Xi Yuan station

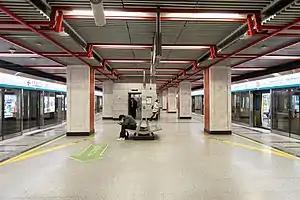
Line 4 platform 300px Line 16 platform

Xi Yuan station is an interchange station between Line 4 and Line 16 of the Beijing Subway. Also, there is enough space to build another platform in between Line 4 and Line 16 platform for a potential Line 15 westward extension. The station was the terminus of Line 16 until December 31, 2020, when it was extended south to Ganjia Kou.